The Wearing of the Grin

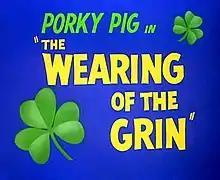

The Wearing of the Grin is a 1951 Warner Bros. "Looney Tunes" cartoon directed by Chuck Jones and written by Michael Maltese. The short was released on July 14, 1951, and stars Porky Pig. The title is a pun on the Irish song "The Wearing of the Green".